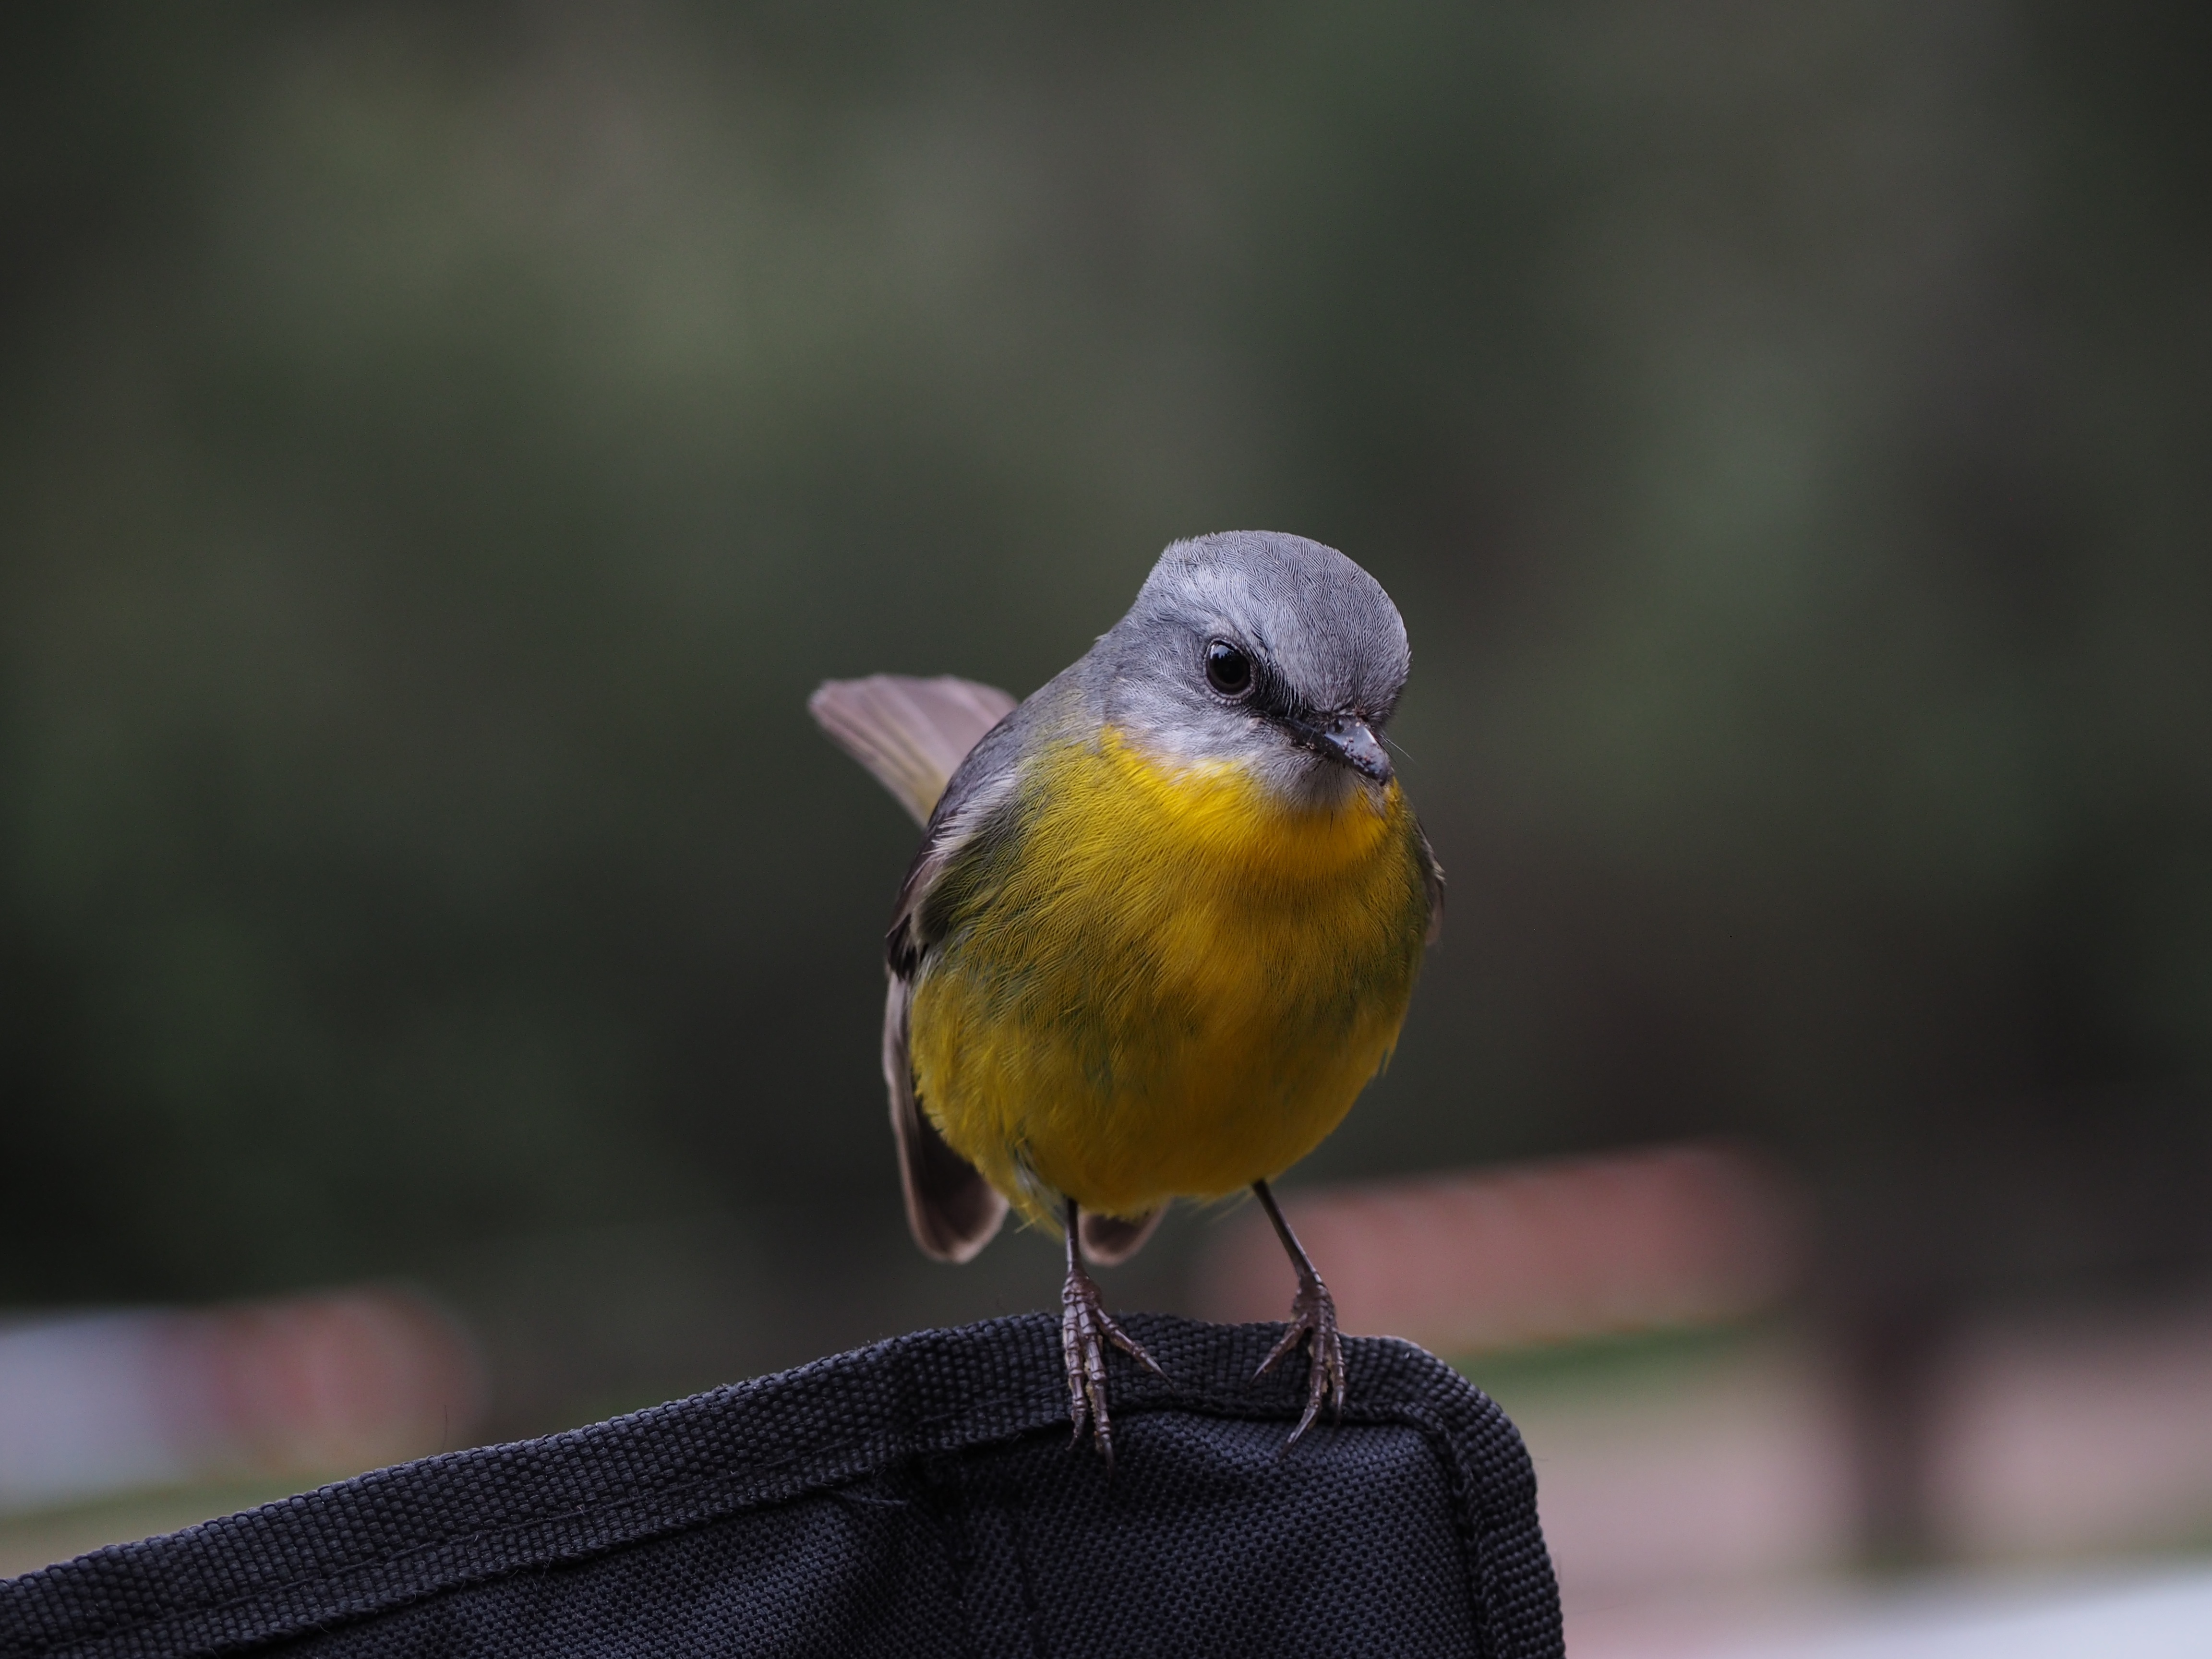
nature, bird, wildlife, leg, beak, perch, feather, fauna, vertebrate, finch, old world flycatcher, perching bird, emberizidae, european robin